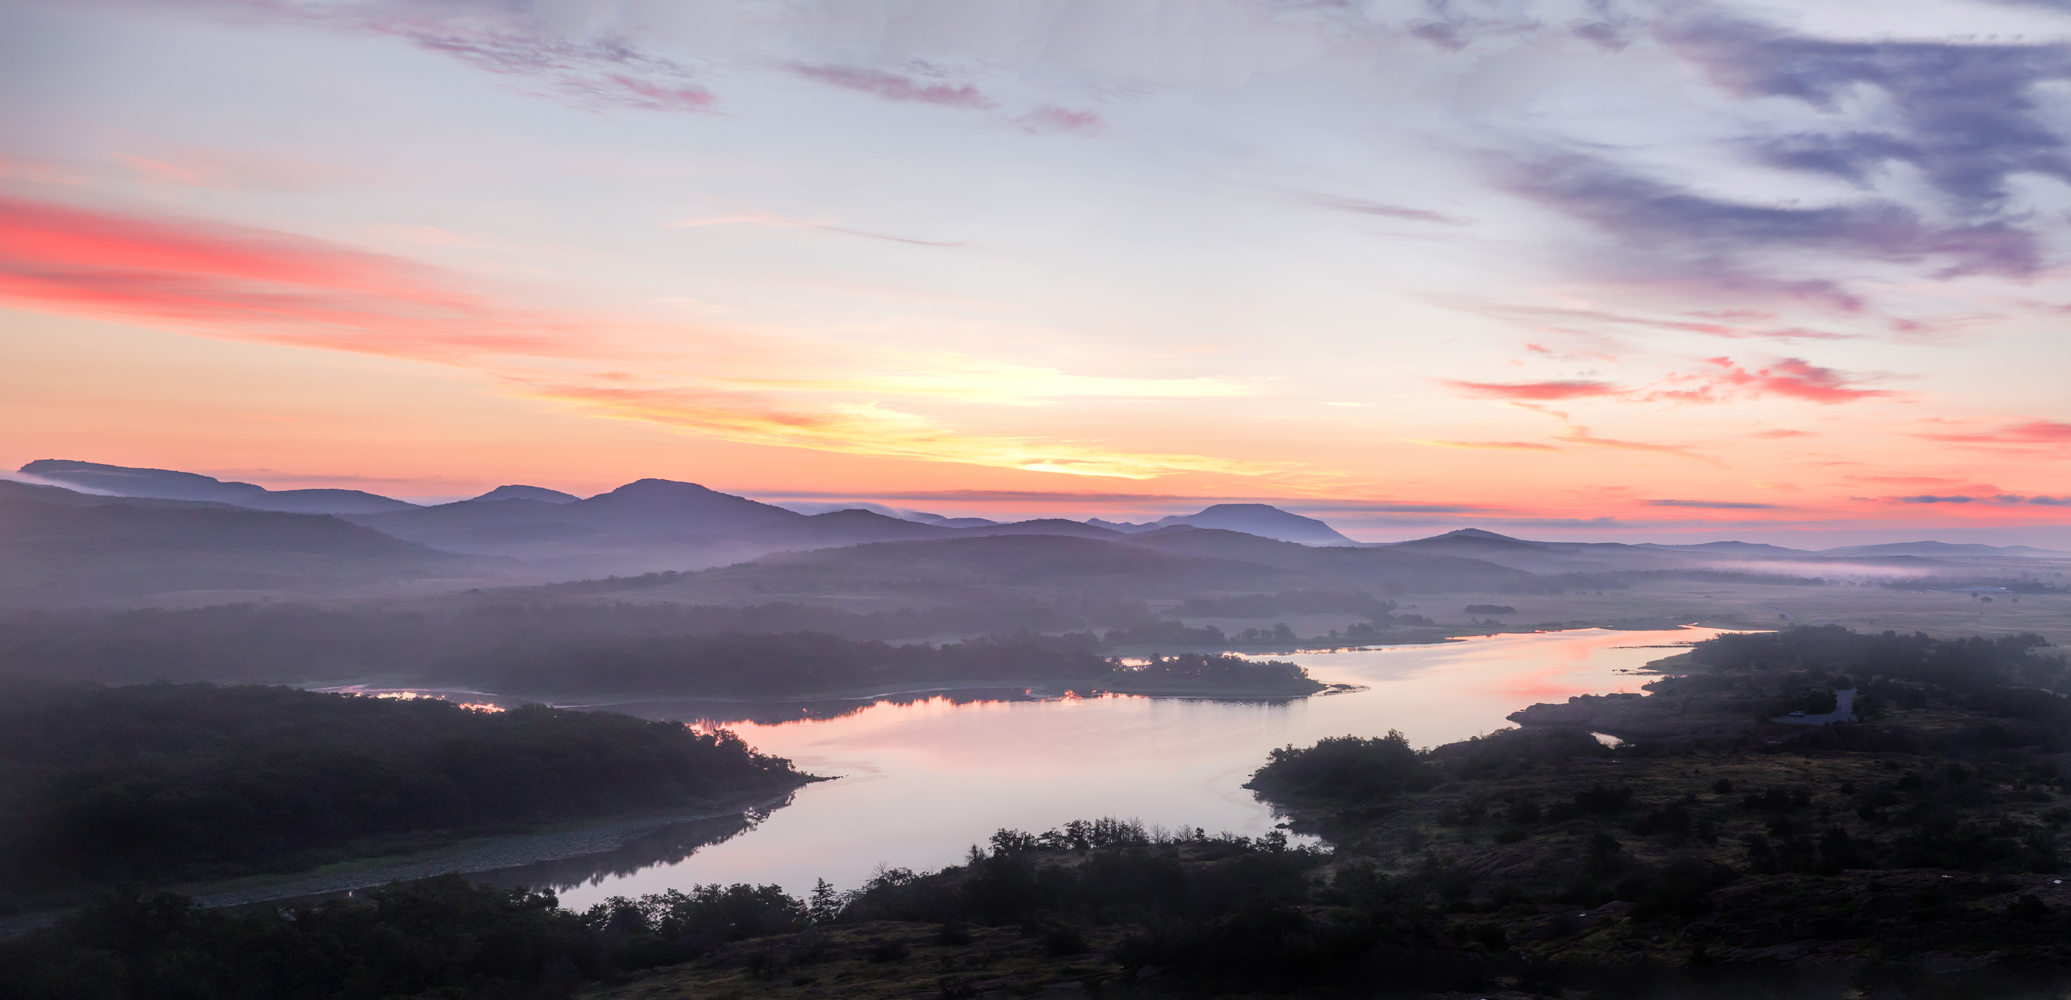
mountain, cloud, sky, fog, sunrise, sunset, morning, hill, dawn, atmosphere, dusk, evening, clouds, oklahoma, loch, larrysmith, wichitamountains, quanahparkerlake, afterglow, atmospheric phenomenon, mountainous landforms, red sky at morning